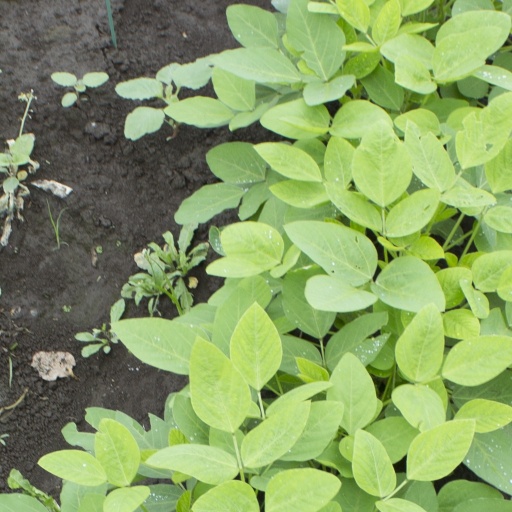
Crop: soybean